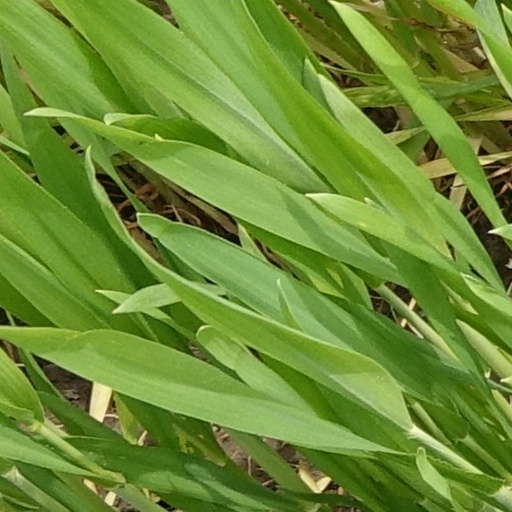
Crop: wheat